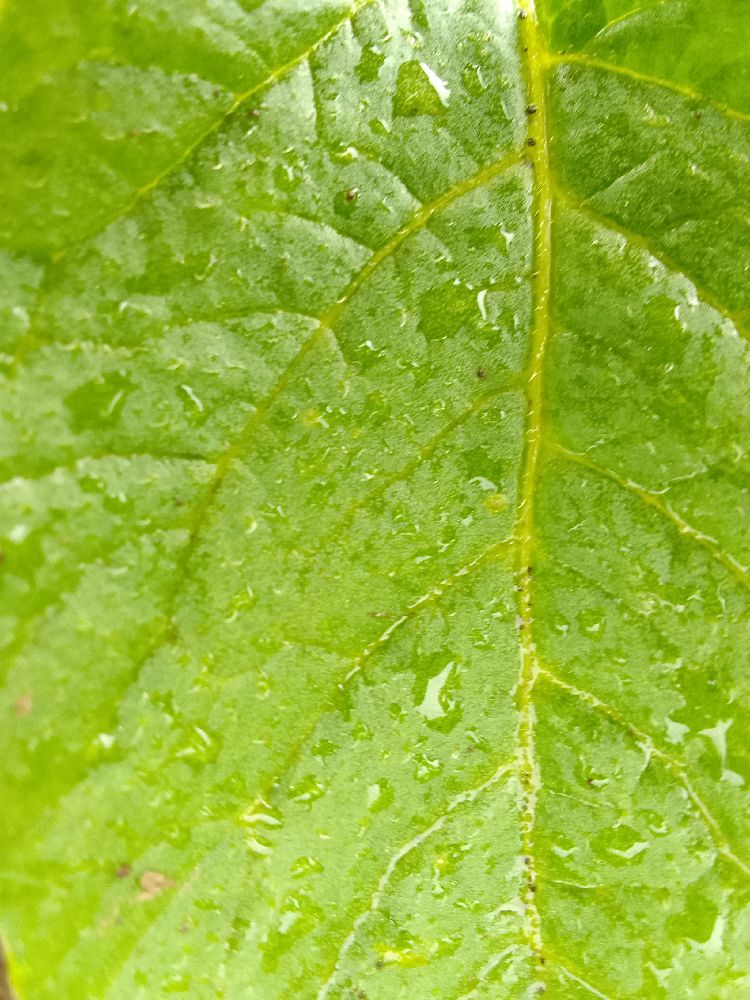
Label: Healthy